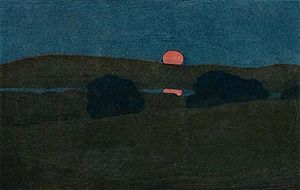
Arthur Wesley Dow
Arthur Wesley Dow: August Moon, 1905
Arthur Wesley Dow var amerikansk maler, trykker, fotograf og indflydelsesrig kunstlærer.